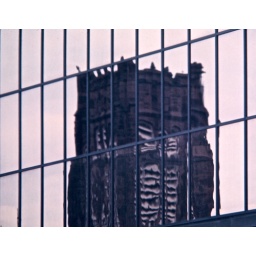
Modern office building and an old tower in downtown Huntington, West Virginia